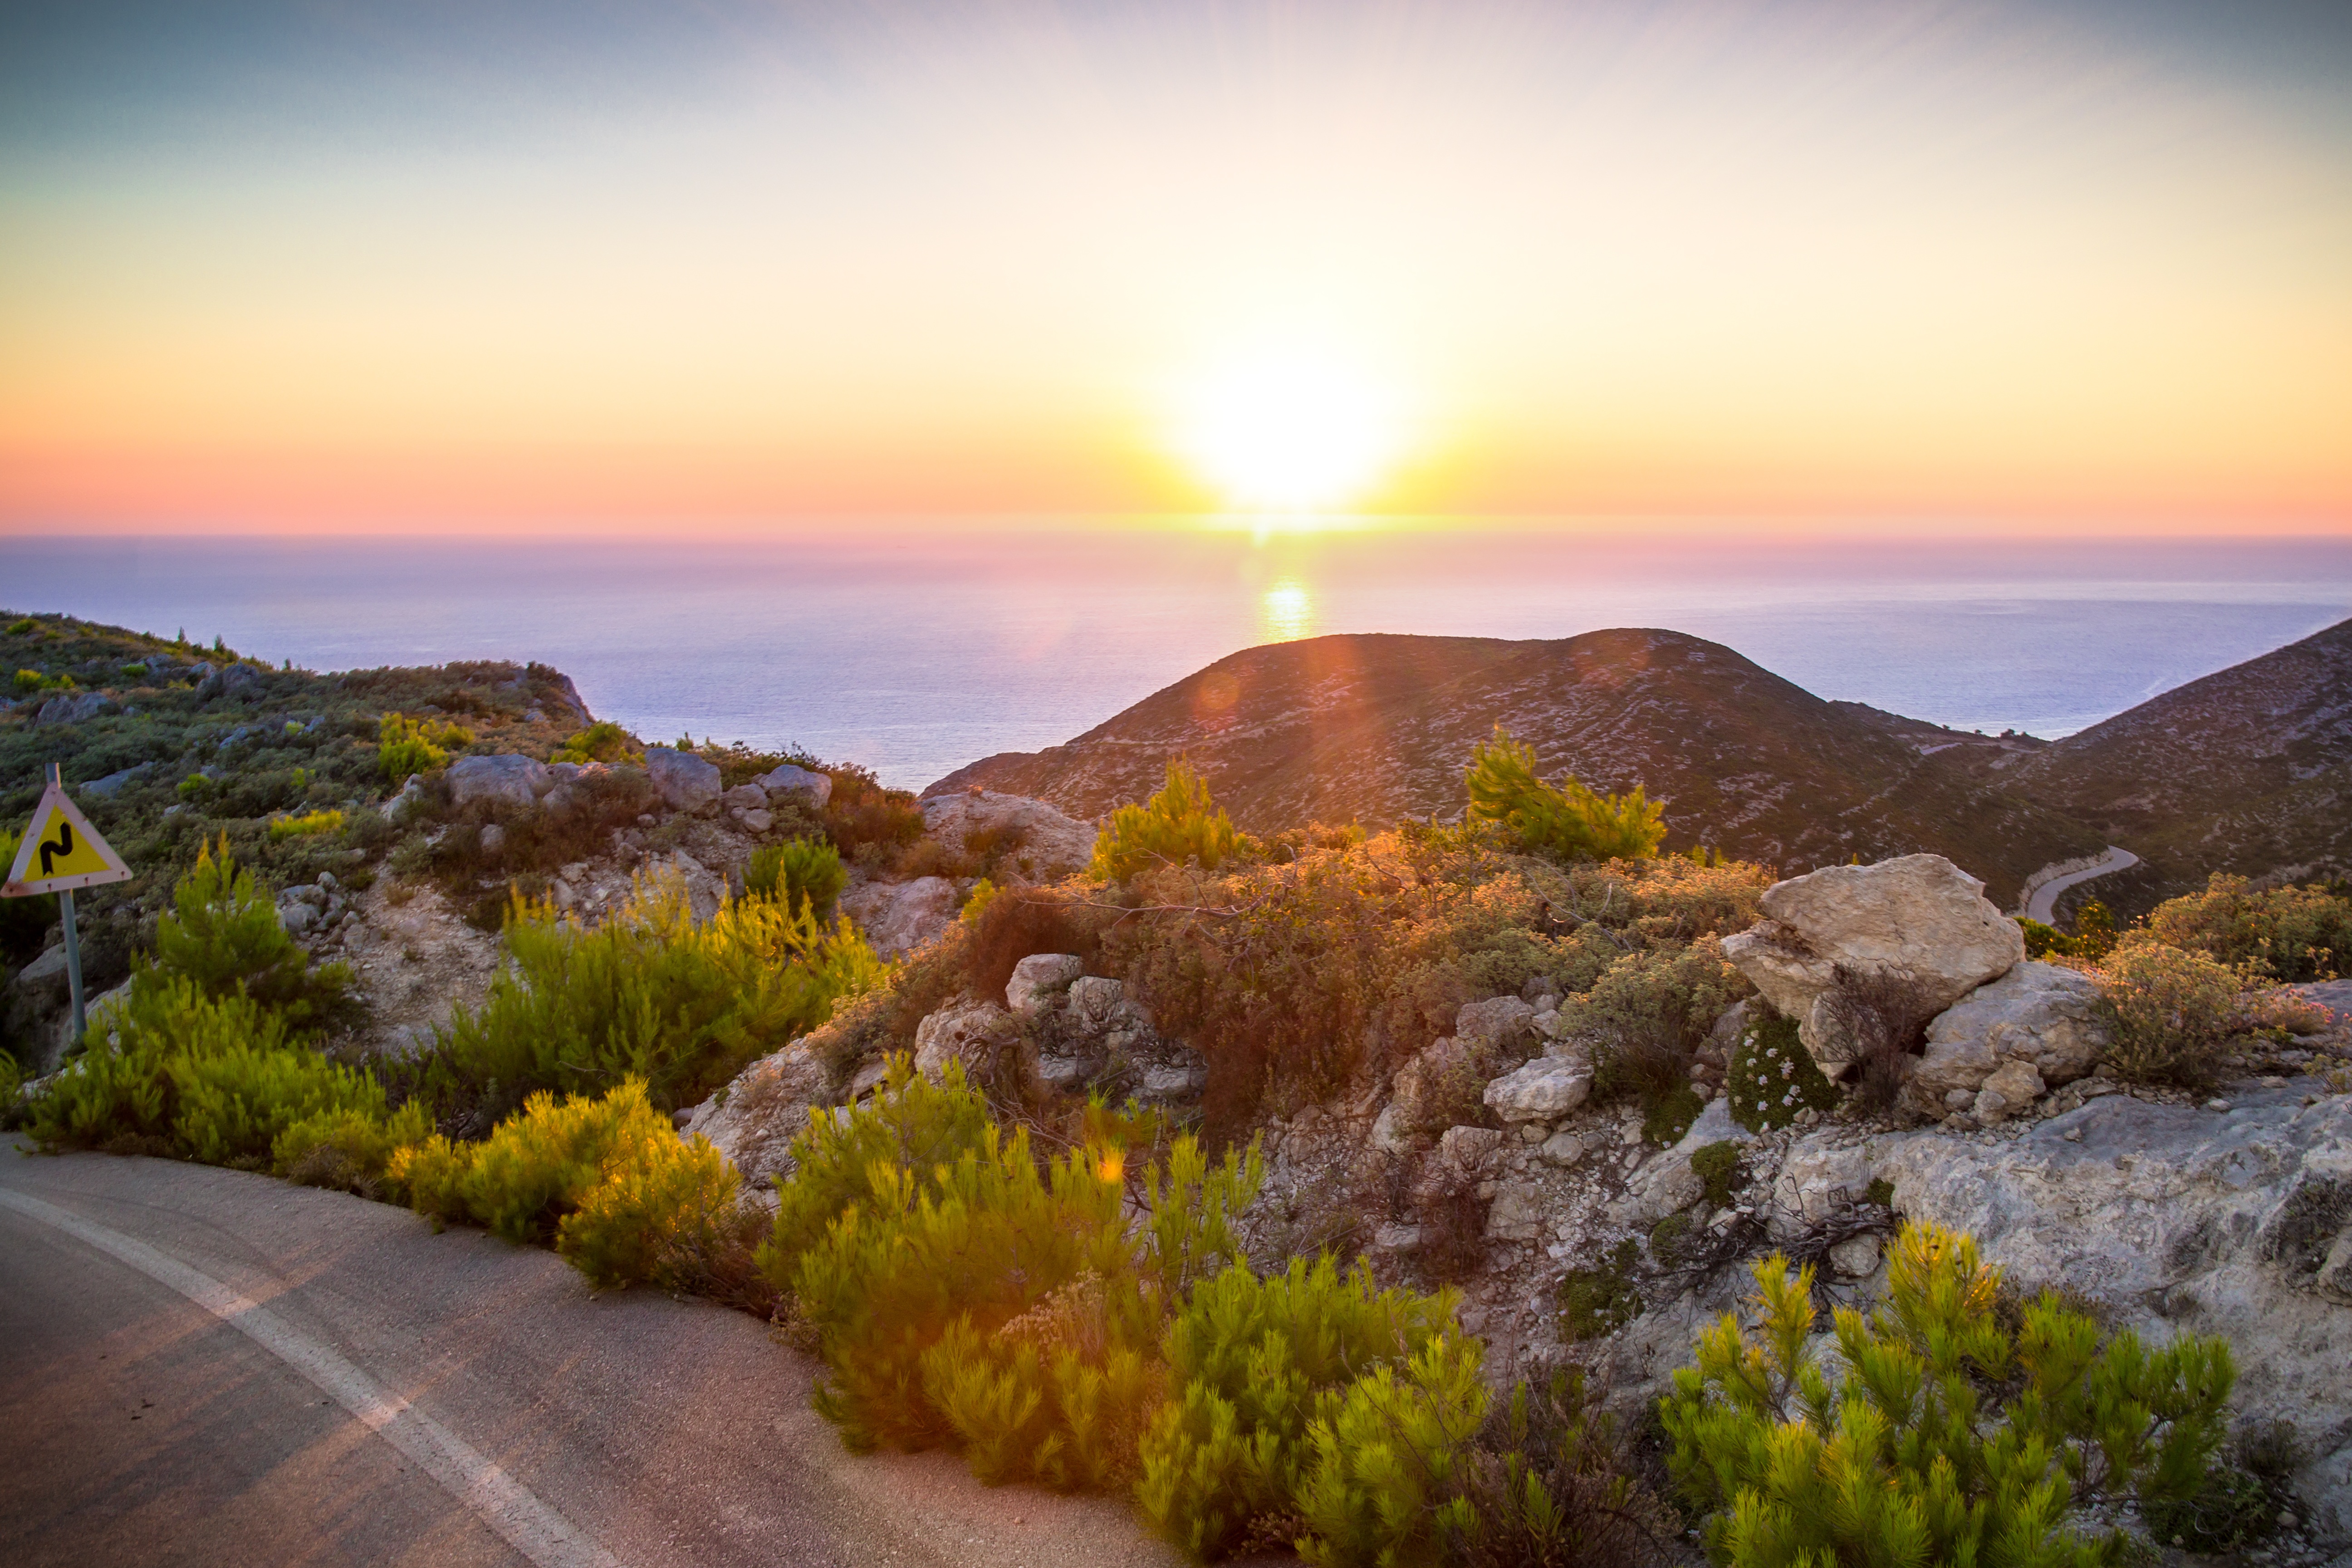
landscape, sea, coast, nature, rock, ocean, horizon, mountain, sun, sunrise, sunset, road, sunlight, morning, hill, shore, flower, dawn, panorama, summer, travel, dusk, evening, twilight, mediterranean, relax, autumn, holiday, island, romantic, rest, tourism, relaxation, holidays, greece, mood, booked, abendstimmung, cape, zante, zakynthos, afterglow, evening sky, recovery, recover, greek island, car rental, view postcard